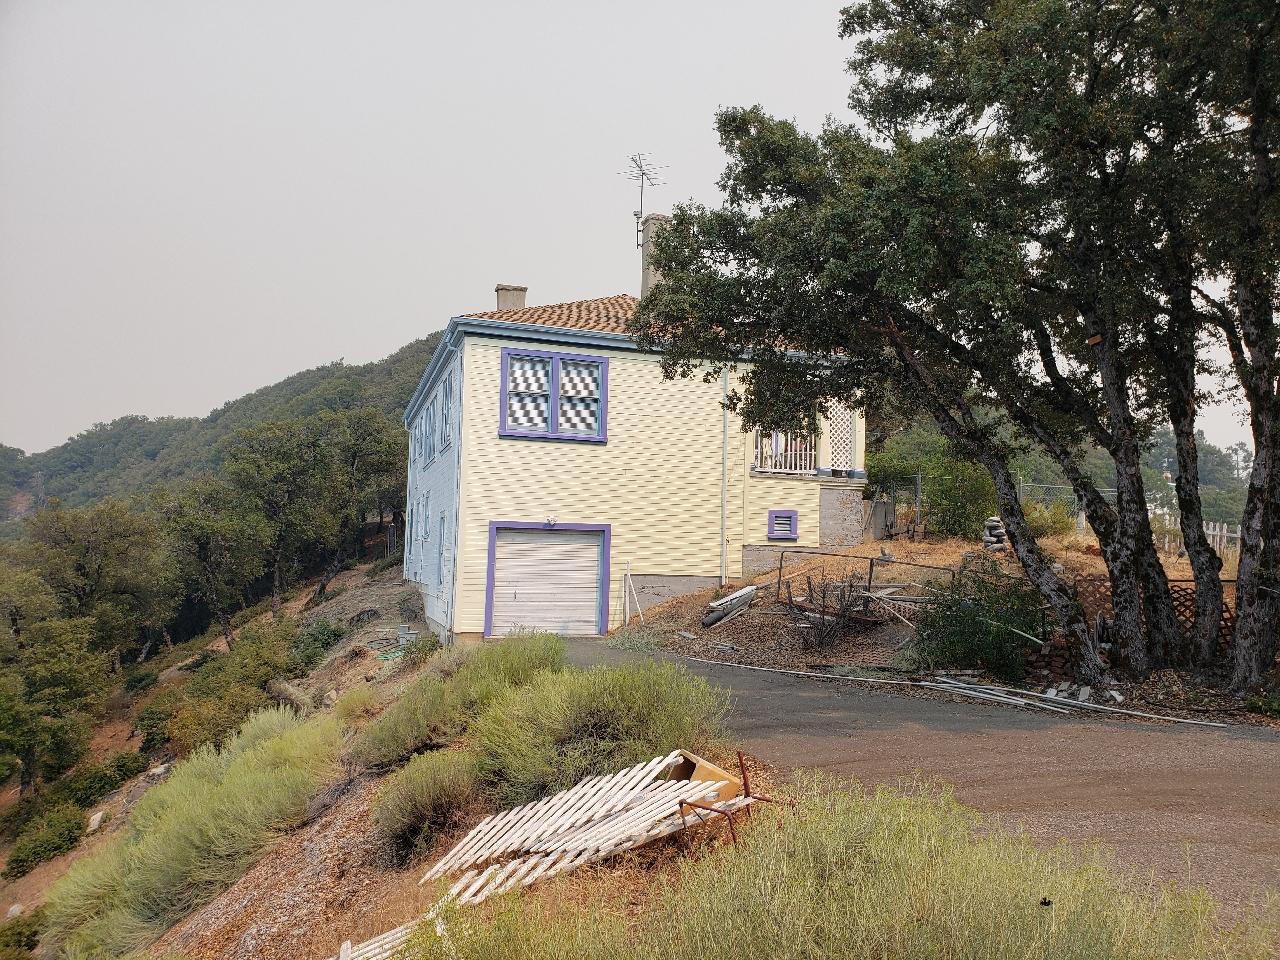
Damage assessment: no_damage